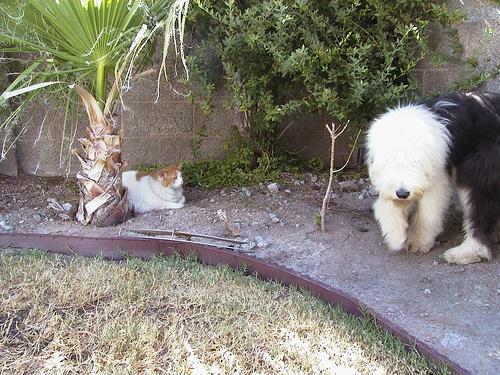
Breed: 257-n000108-Old_English_sheepdog